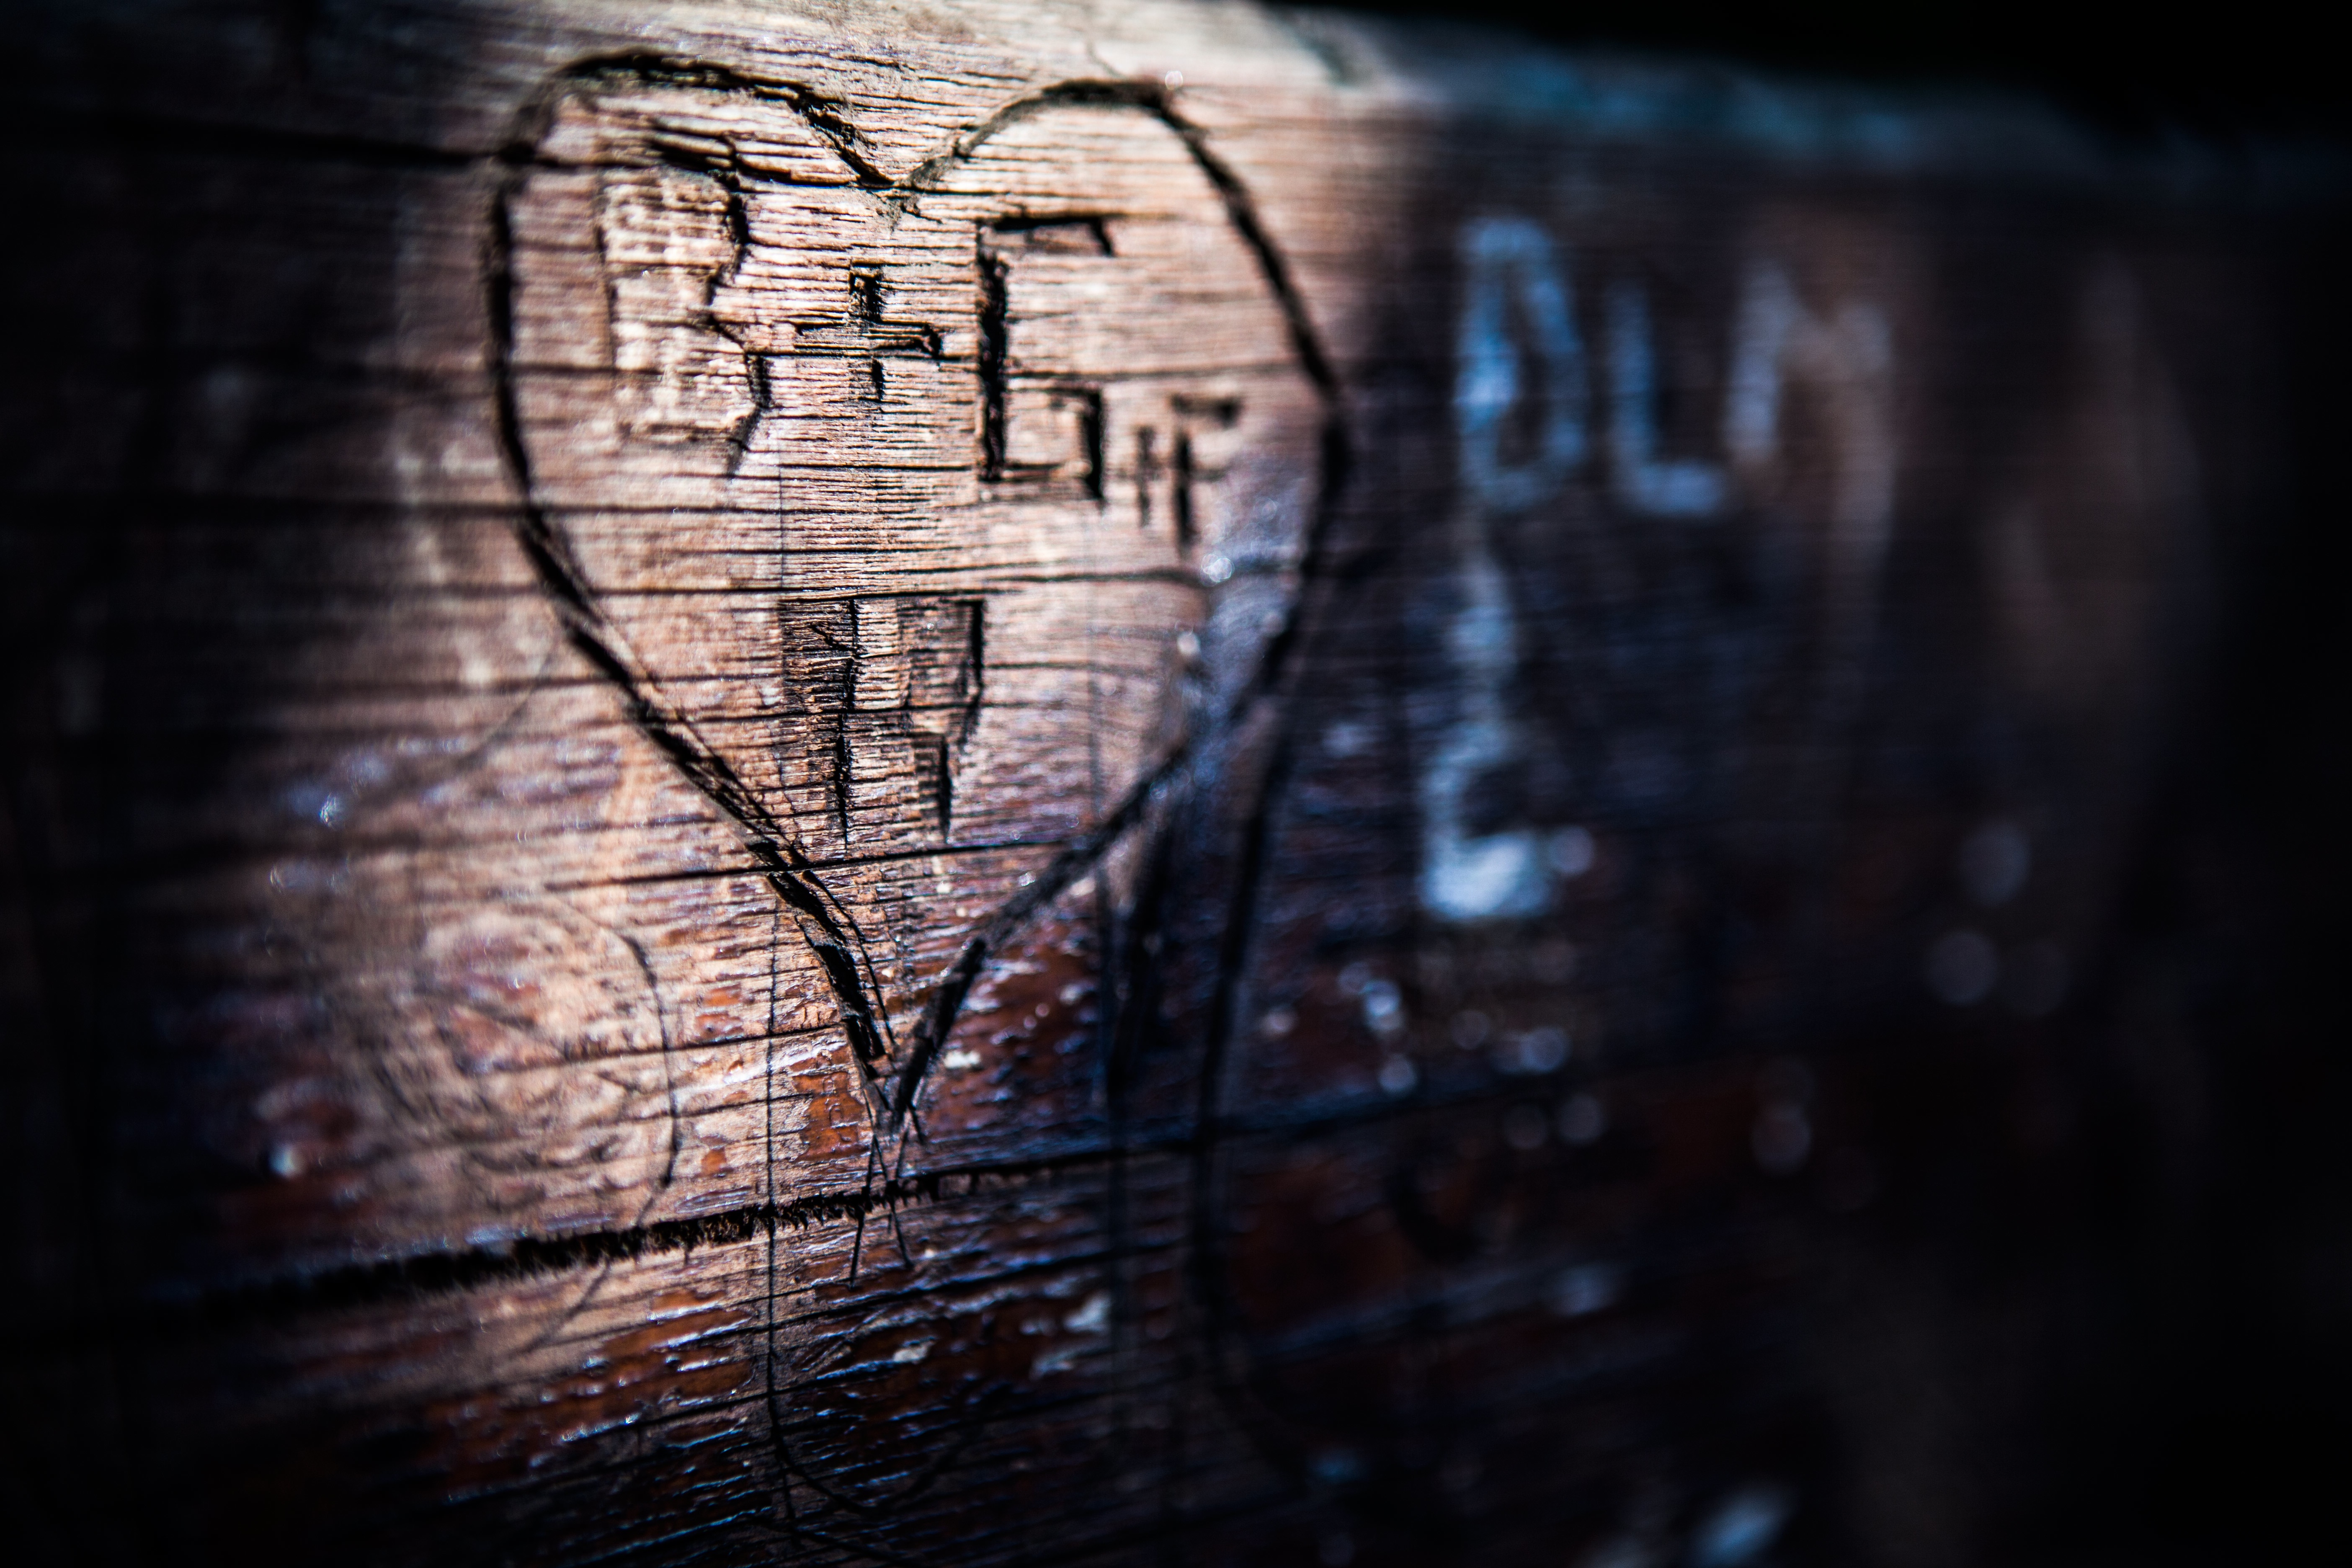
light, photography, texture, reflection, color, darkness, close up, eye, organ, screenshot, computer wallpaper